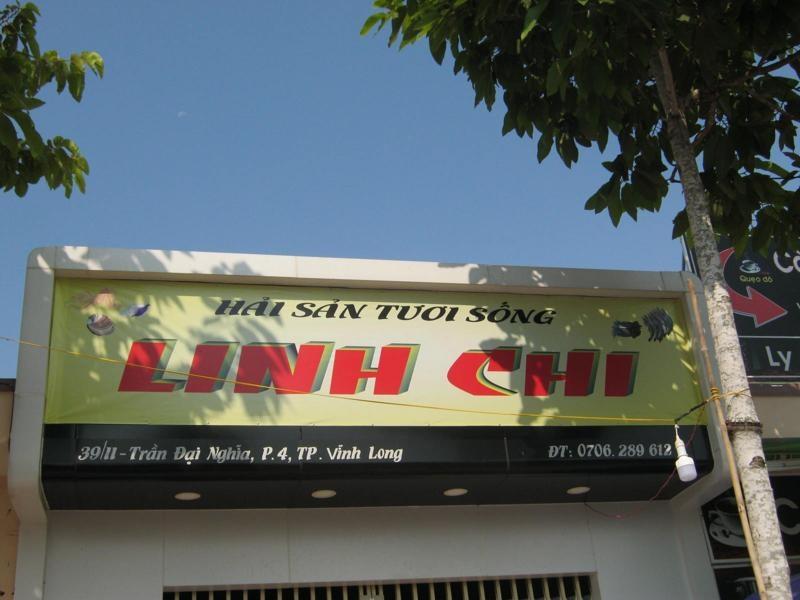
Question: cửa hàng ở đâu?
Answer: ở 39/11 trần đại nghĩa, phường 4, thành phố vĩnh long